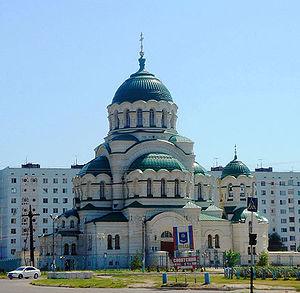
Vassili Antonovitch Kossiakov, né en 1862 et décédé en 1921, est un architecte russe, chantre de l'architecture néorusse et de l'architecture néo-byzantine en Russie impériale.
La cathédrale Saint-Vladimir est la cathédrale de l'éparchie d'Astrakhan, dans le sud de la Russie. Elle est dédiée à saint Vladimir. C'est l'une des églises orthodoxes principales de la ville d'Astrakhan.
L'architecture néo-byzantine est apparue en Russie impériale autour de 1850 et devient particulièrement prisée pour l'architecture religieuse, pendant le règne d'Alexandre II. Le style byzantin remplace ainsi le style russo-byzantin en vogue depuis Constantin Thon.